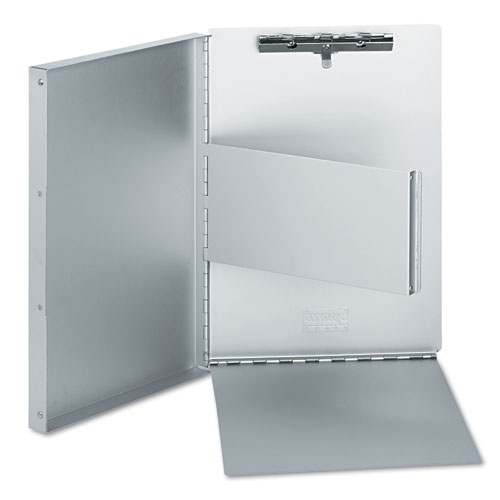
Deluxe Aluminum Document Box, 0.4" Clip Capacity, Holds 8.5 x 11 Sheets, Aluminum-(UNV40300)
Clipboard with writing plate plus document box to store extra forms For indoor or outdoor use Clip holds up to 100 sheets
Brand: Pacific Office Supplies
Category: Office Supplies > Filing & Organization > Portfolios & Padfolios > Padfolios